Bicycle parking station

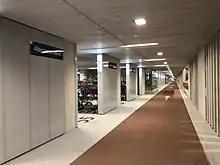
Complex: Utrecht Centraal's bicycle parking facility is the largest in the world.

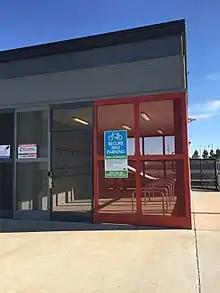
Simple: A "Parkiteer" e-card-accessible bike cage at Wyndham Vale station, Melbourne, Australia.

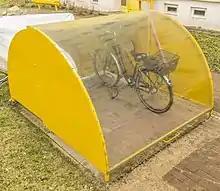
A lockable bike cage in Templin, Germany

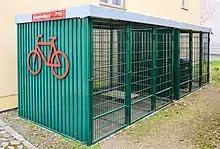
A lockable bike box in Angermünde, Germany

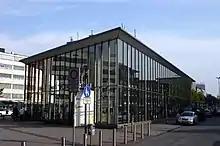
"Radstation" at Münster railway station, Germany.

A bicycle parking station, or bicycle garage, is a building or structure designed for use as a bicycle parking facility. Such a facility can be as simple as a lockable bike cage or shed or as complex as a purpose-built multi-level building: the common purpose is that they provide secure bicycle parking. Bicycle parking stations also go by names such as "bike stations", "bicycle centers" and "cycle centers", among many others.